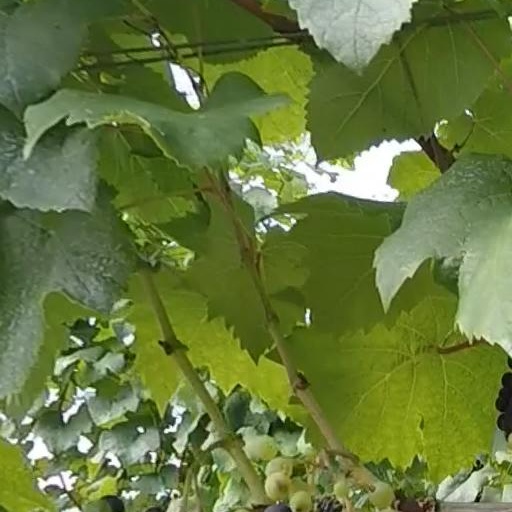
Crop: grape